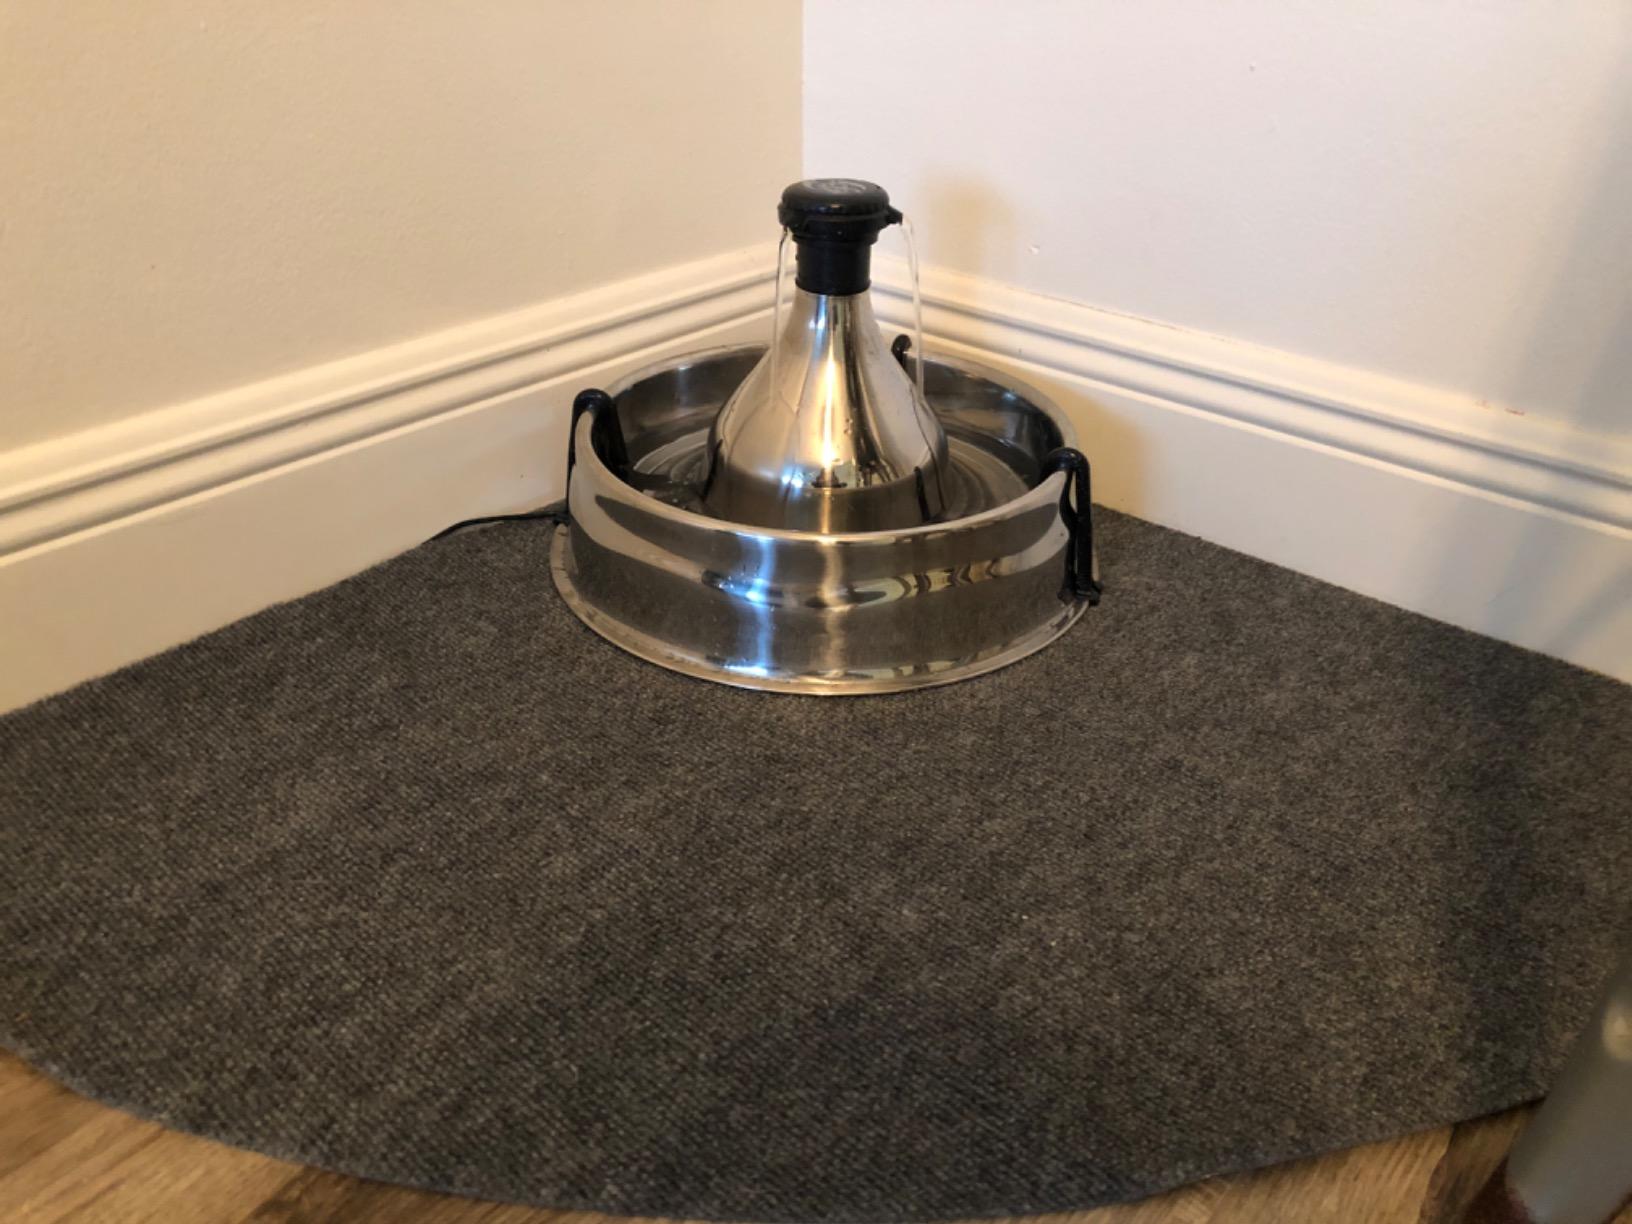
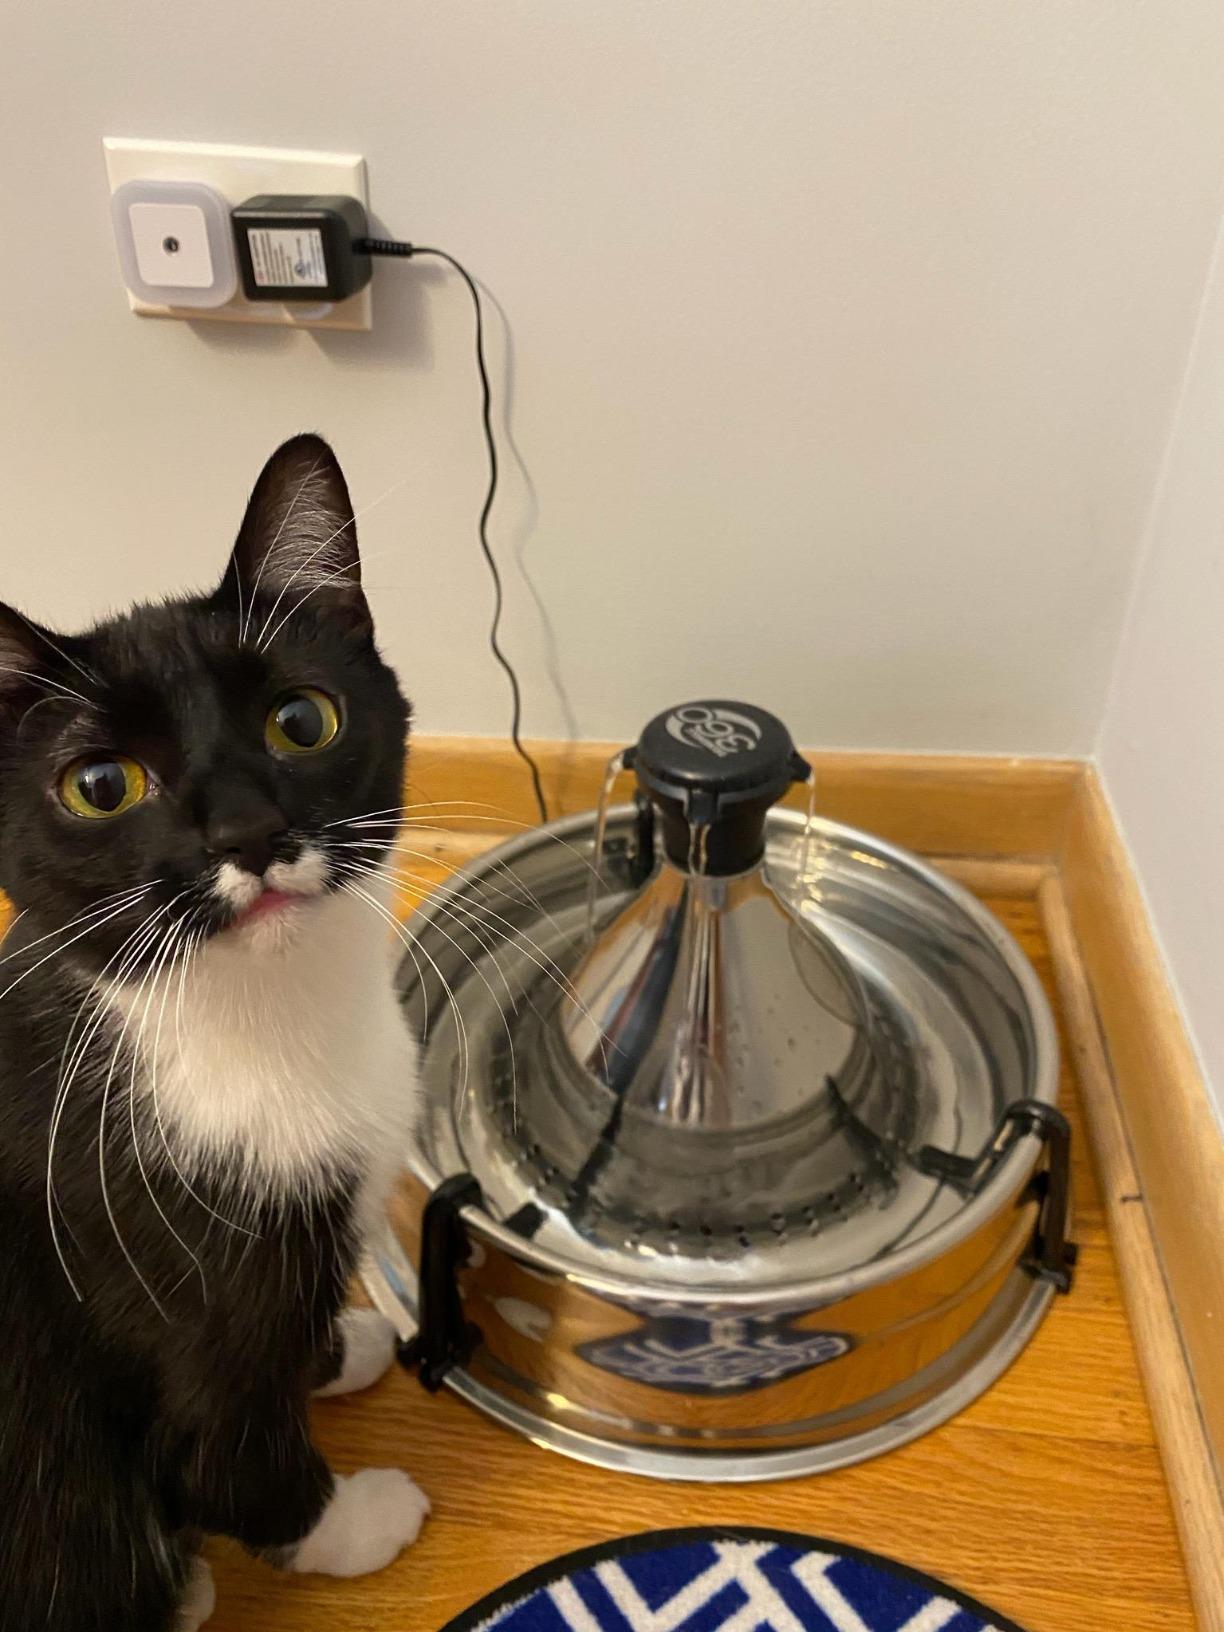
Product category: items_bowl
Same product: yes